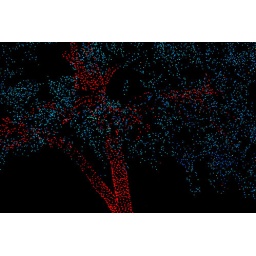
Red lights on the tree trunk and blue ones in the branches, an unusual color scheme, but very pretty!